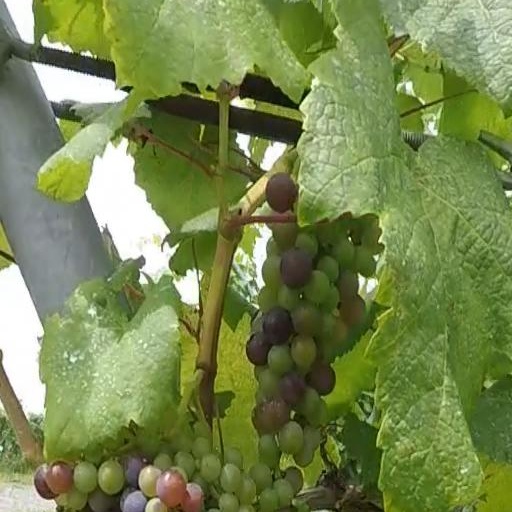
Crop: grape